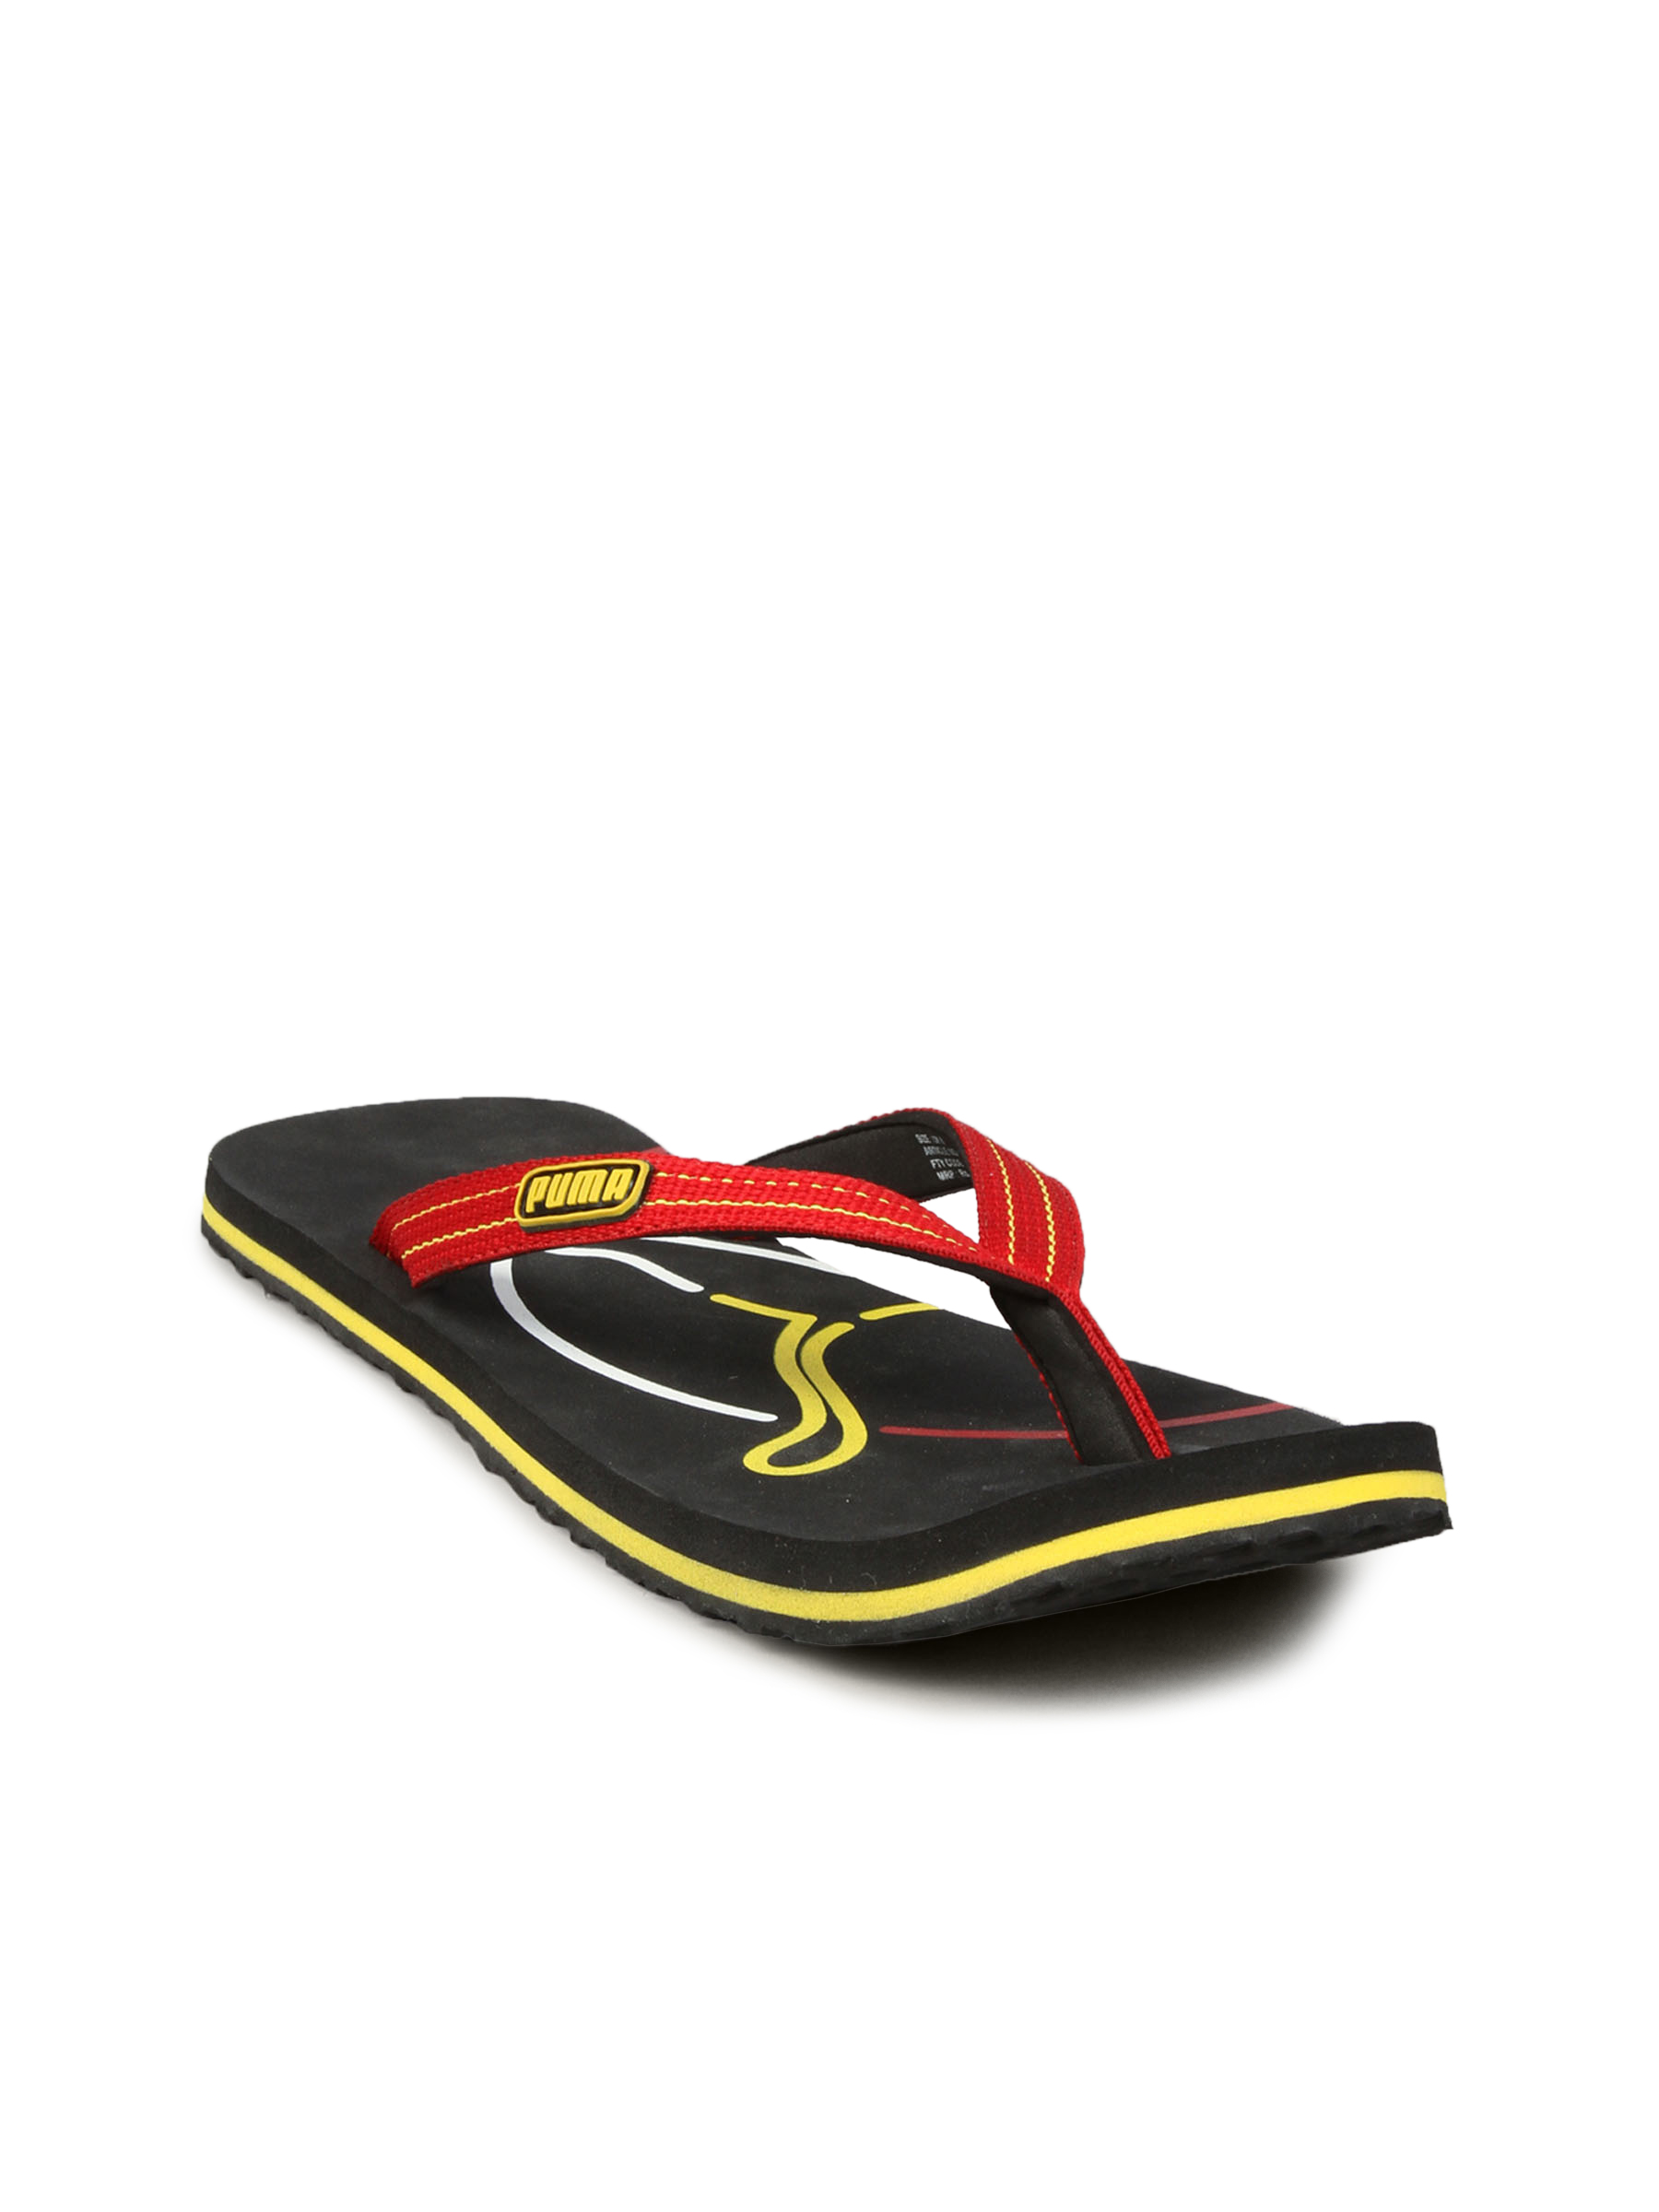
Puma Men's Neon Cat Black Yellow Flip Flop
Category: Footwear / Flip Flops / Flip Flops
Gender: Men
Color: Black
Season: Summer 2011
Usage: Casual